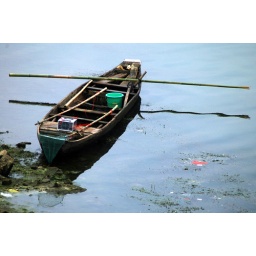
I have no idea what the electrical components are inside this fisherman's boat in a river in Hunan, China.